Piddletrenthide Hoard

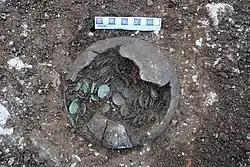
The Piddletrenthide hoard "in situ".

The Piddletrenthide Hoard is a Roman coin hoard dating from the 3rd century AD, found near Piddletrenthide, Dorset. It consisted of 2,114 base silver radiates found in a pottery vessel. The coins date to between 253 and 296 AD.